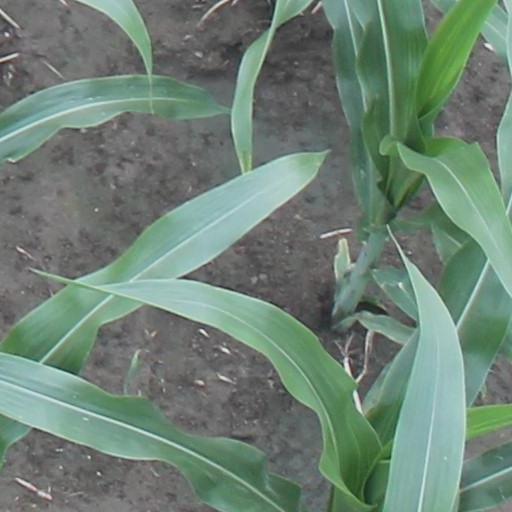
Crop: maize; corn